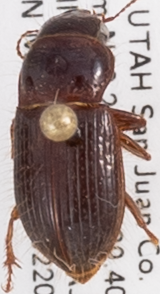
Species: Piosoma setosum
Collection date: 2022-06-28
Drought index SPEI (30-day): -0.284
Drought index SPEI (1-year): -0.8
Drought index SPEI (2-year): -2.09